Infamous Second Son

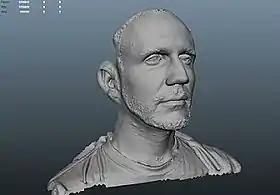
A digital rendering of a man's face in a motion capture software.

Delsin's American Indian heritage came from the game's setting in the Pacific Northwest, which features a large American Indian population. Delsin wears a beanie inspired by one that Harper would wear around the studio (Harper recounted one particular staff meeting where four of the six team members were wearing hats). Delsin's character was inspired by United Kingdom street artist Banksy, as the development team appreciated Banksy's clandestine, satirical work. Developing Delsin's personality, the team posited the hypothetical: "What if Johnny Knoxville had powers? What would he do with it?". Harper considered Delsin "full of reckless abandon", the kind of character that would, upon gaining superpowers, jump off a cliff to see what happens. Fox considered Delsin "flawed in a way I think a lot of us can relate to", trying to live up to his successful brother Reggie. He called the game's story a "hero's journey".